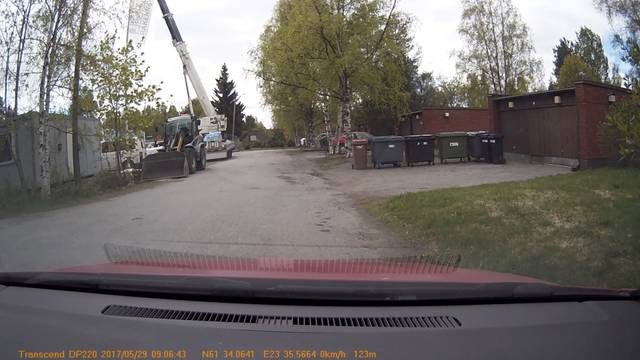
Region: Finland
Coordinates: 61.568, 23.593